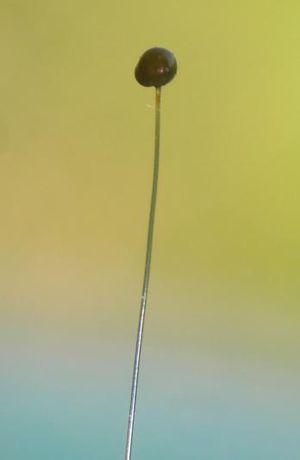
Les Zygomycètes sont un groupe polyphylétique de champignons, qui formait traditionnellement la division des Zygomycota. Ils doivent leur nom à leur mode de reproduction sexuée, qui se fait par cystogamie avec formation de zygospores.